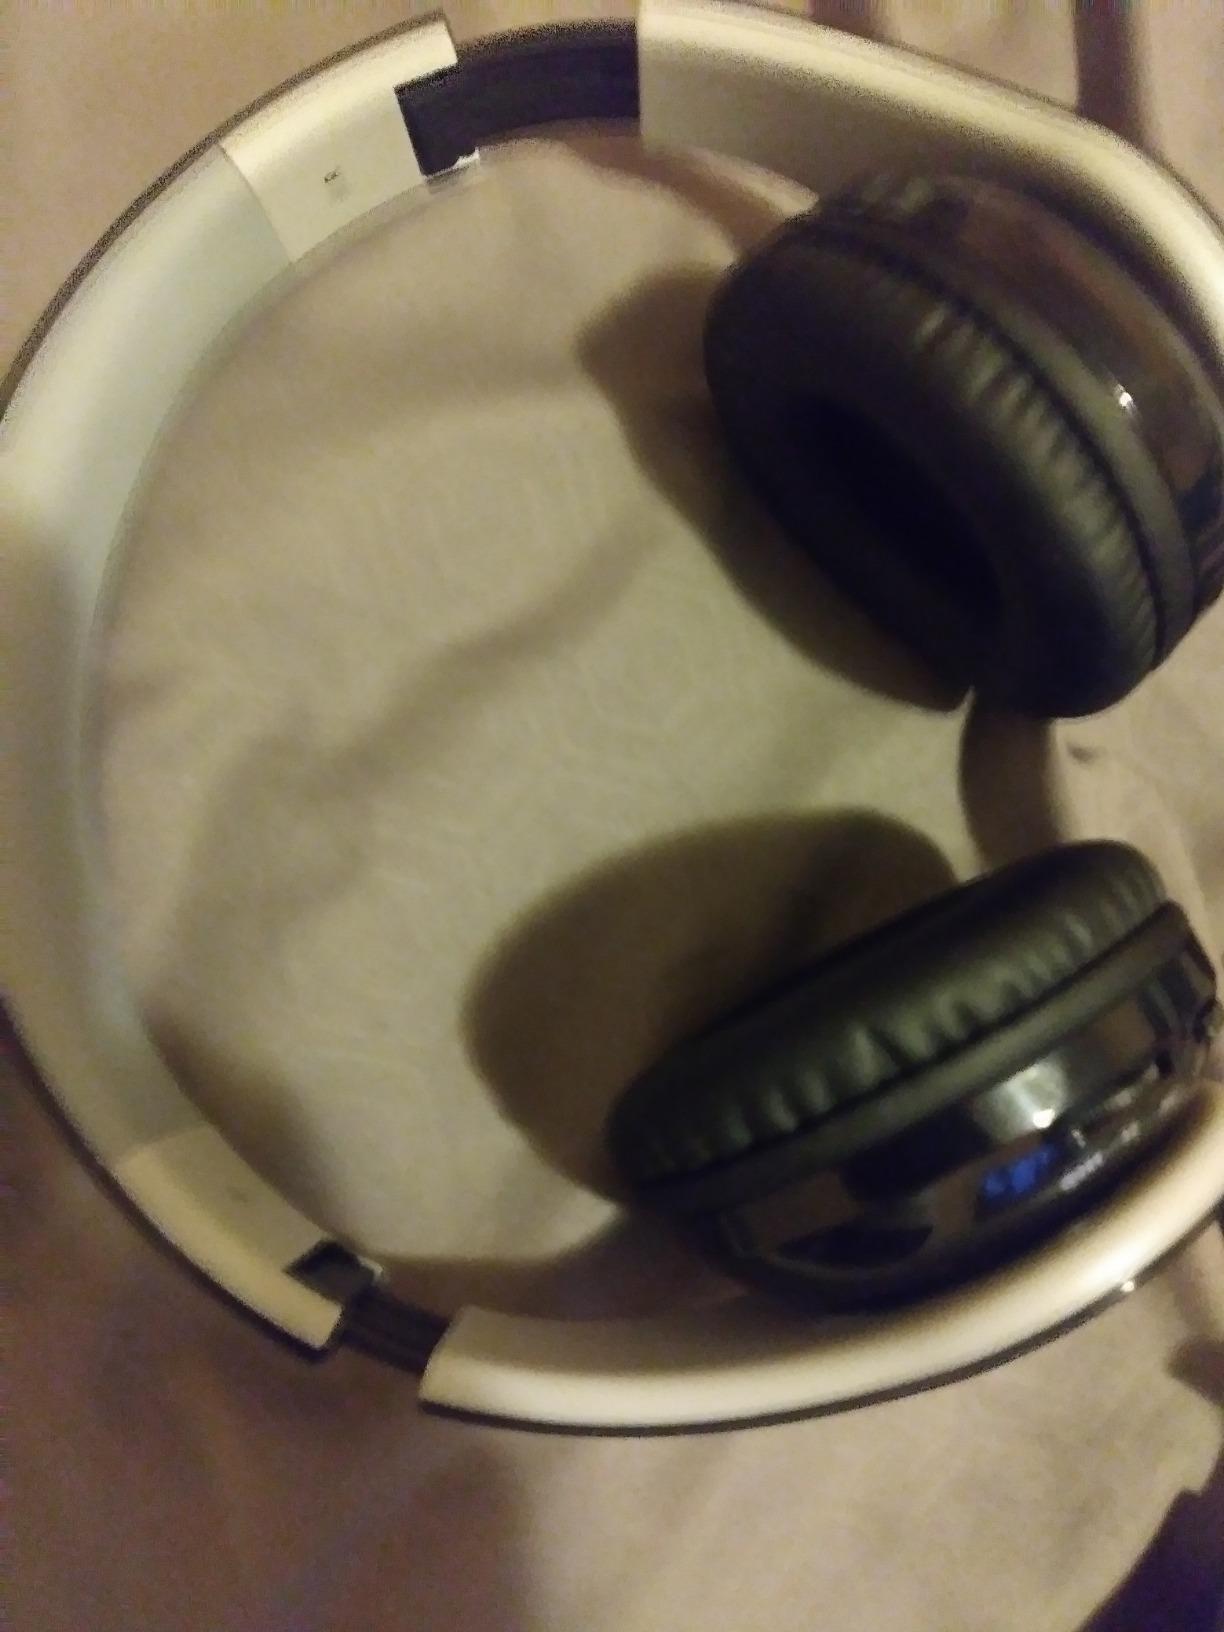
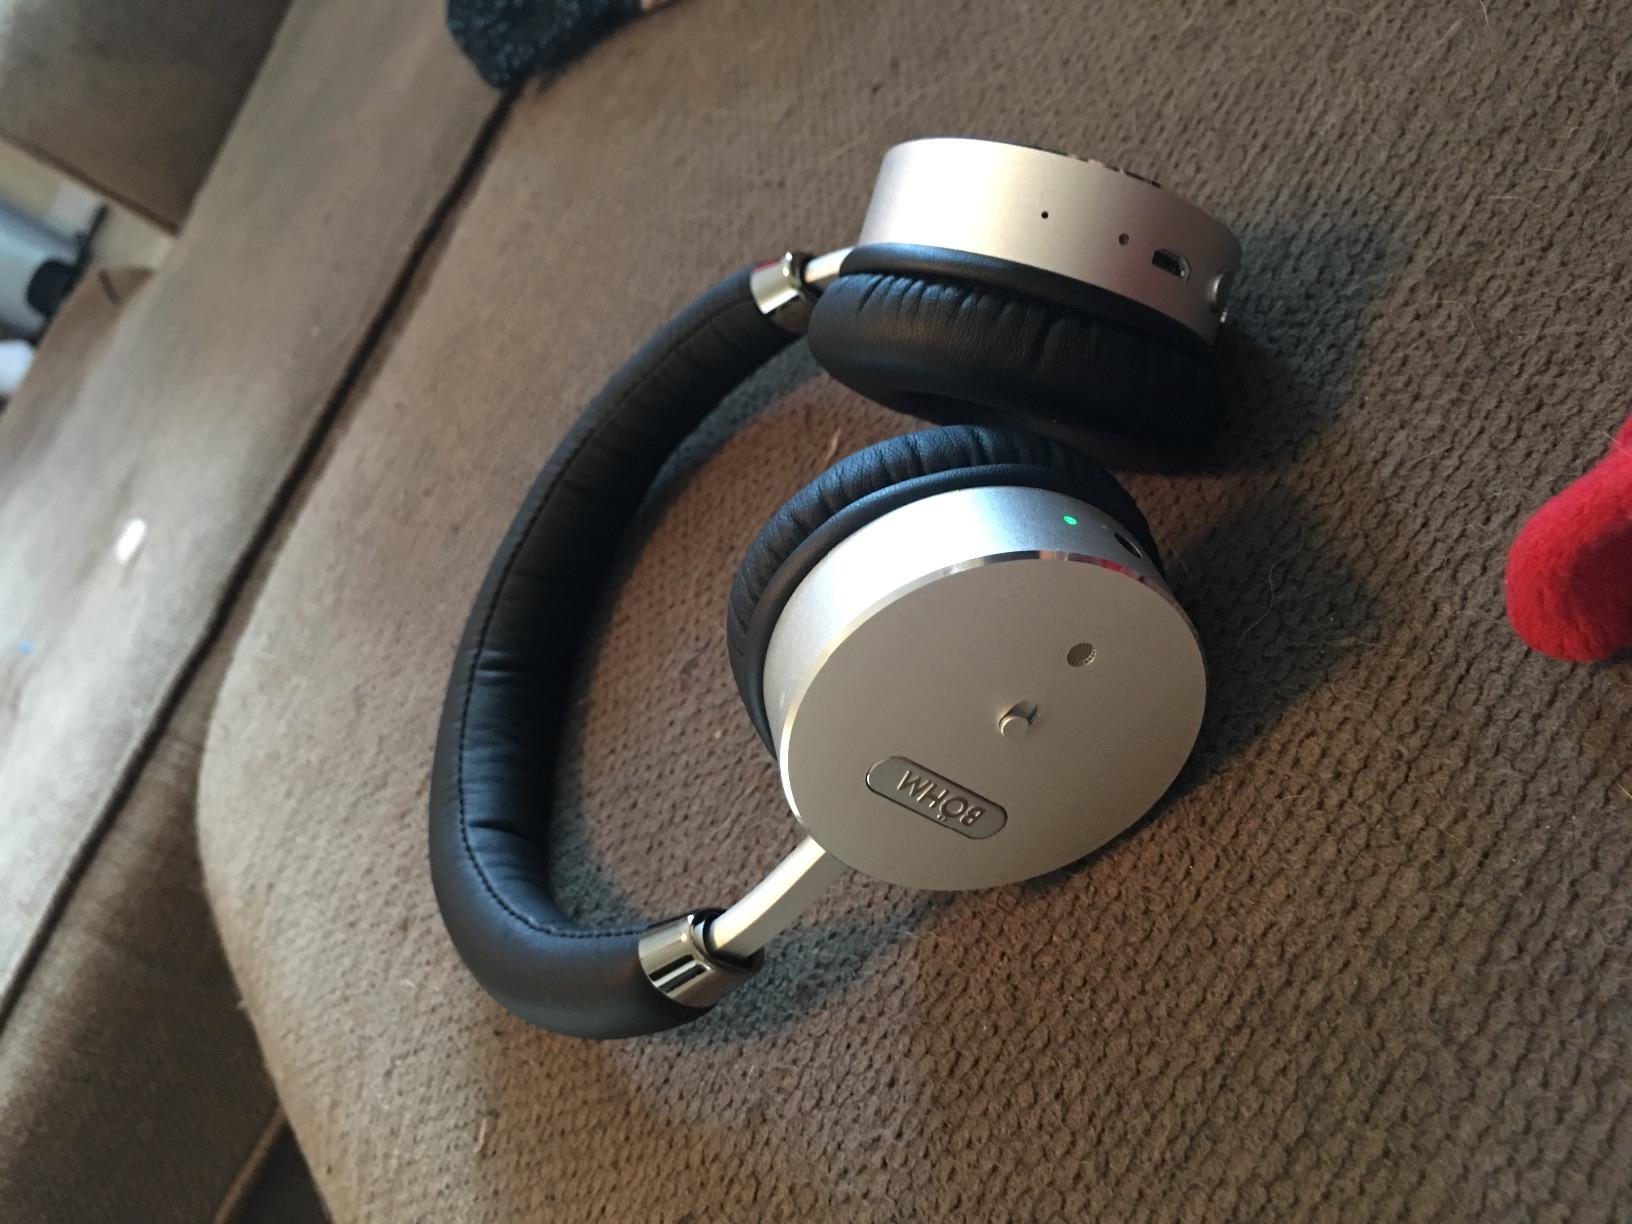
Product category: headphones
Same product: no